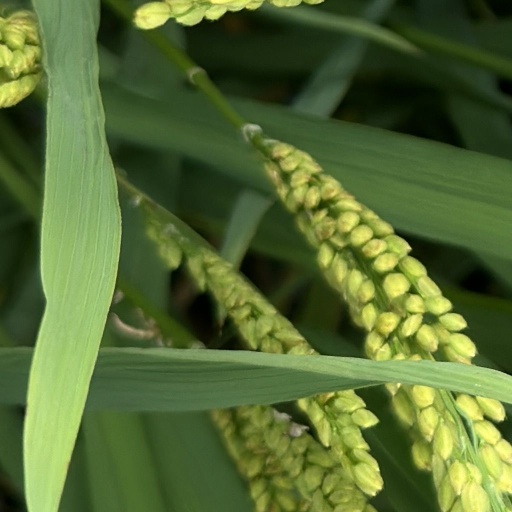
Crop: rice